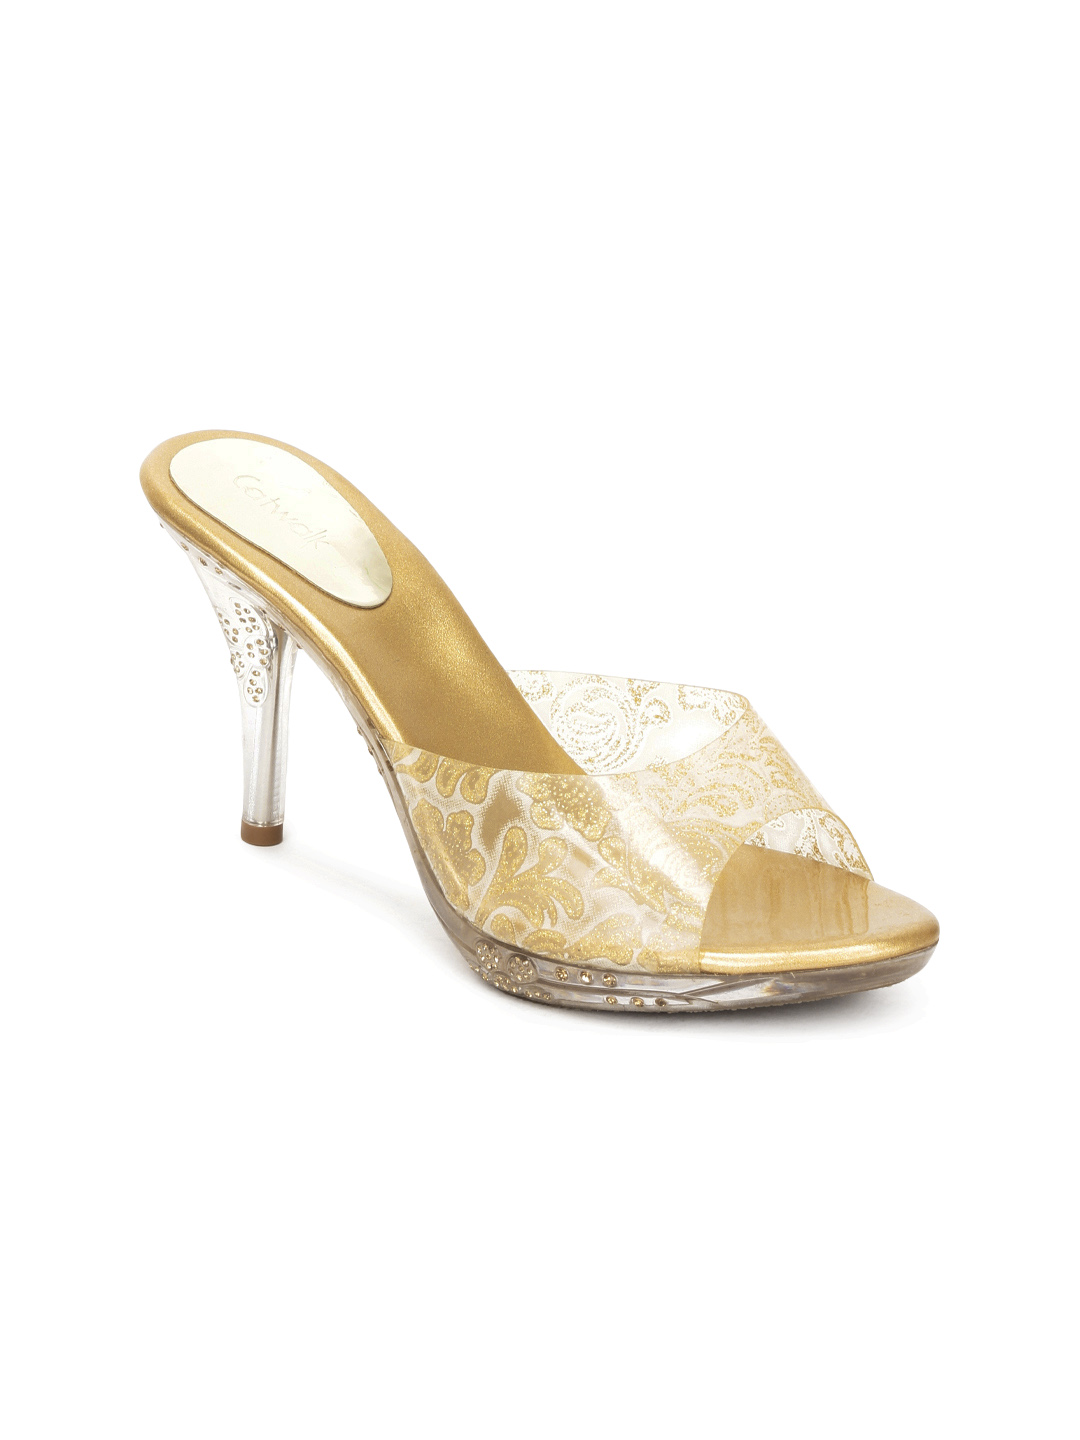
Catwalk Women Gold Heels
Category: Footwear / Shoes / Heels
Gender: Women
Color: Gold
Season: Winter 2012
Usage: Casual